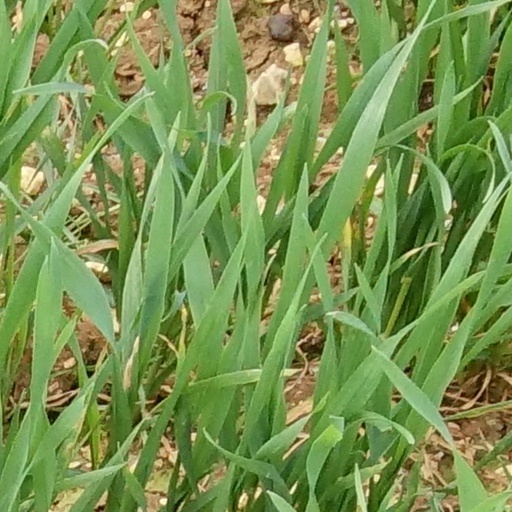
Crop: wheat